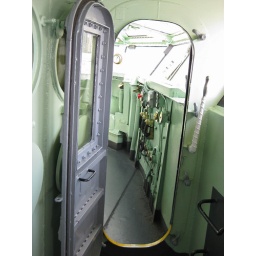
One of the doors to the Captain's Chair on the Intrepid carrier ship -- home to the Intrepid Air and Space Museum in NYC.